Augustine (given name)

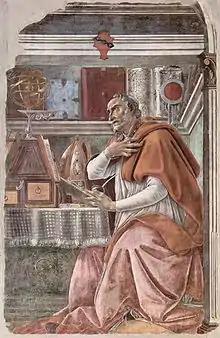
Saint Augustine of Hippo as depicted by Sandro Botticelli. The name Augustine has been inspired by the popularity of this saint.

Augustine is a masculine given name derived from the Latin word "augere", meaning "to increase." The Latin form "Augustinus" is developed from "Augustus" which means "venerable" and was a title given to Roman emperors. Saint Augustine of Hippo was a significant early Christian theologian and Doctor of the Church and his prominence in Catholic and Protestant theology contributed to the given name's spread across Europe and into further continents through evangelism.